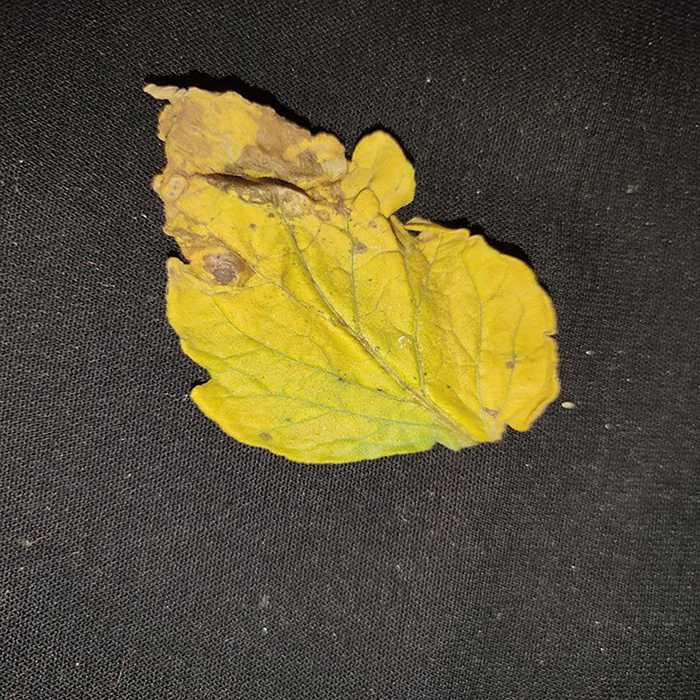
Plant: Tomato
Label: Tomato Bacterial spot